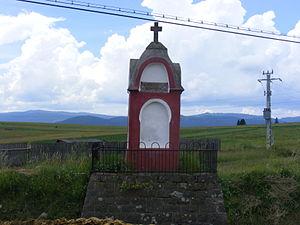
Leliceni est une commune roumaine du județ de Harghita, dans la région historique de Transylvanie. Elle est composée des quatre villages suivants: